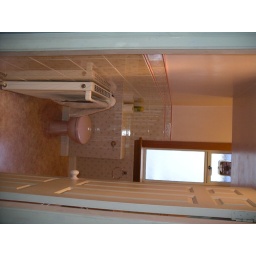
Our house before we moved in - bathroom